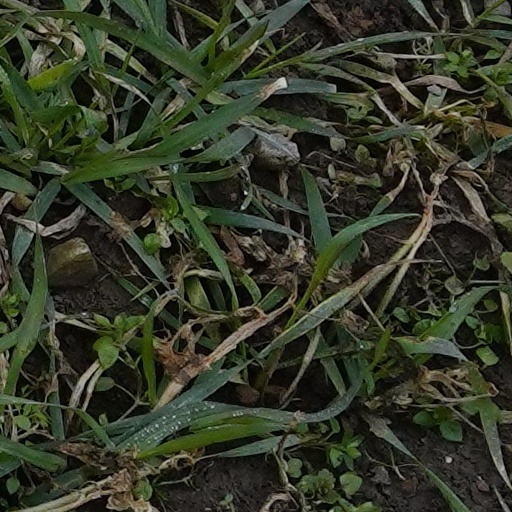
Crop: wheat